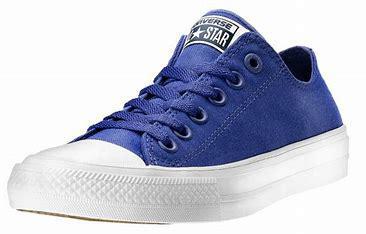
Brand: Converse
Model: Chuck Taylor All Star Ii